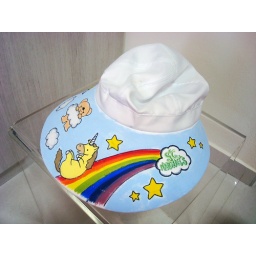
daydreams in the sky hat